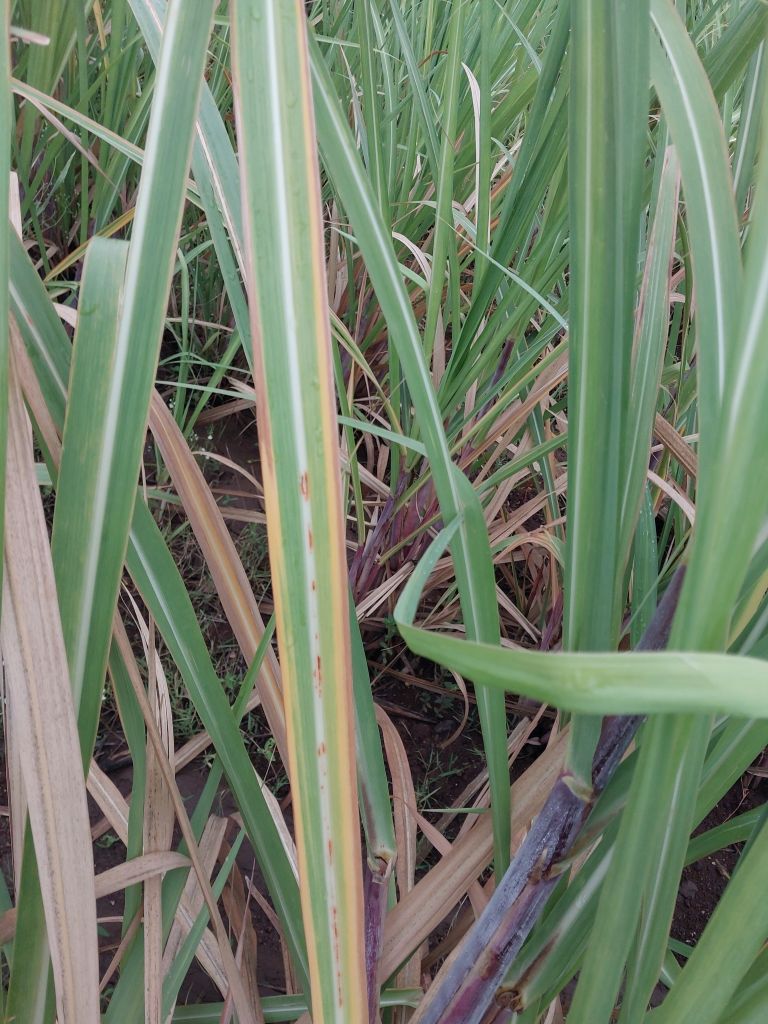
Label: Brown Spot